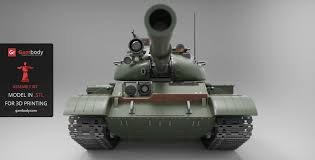
Label: T-62